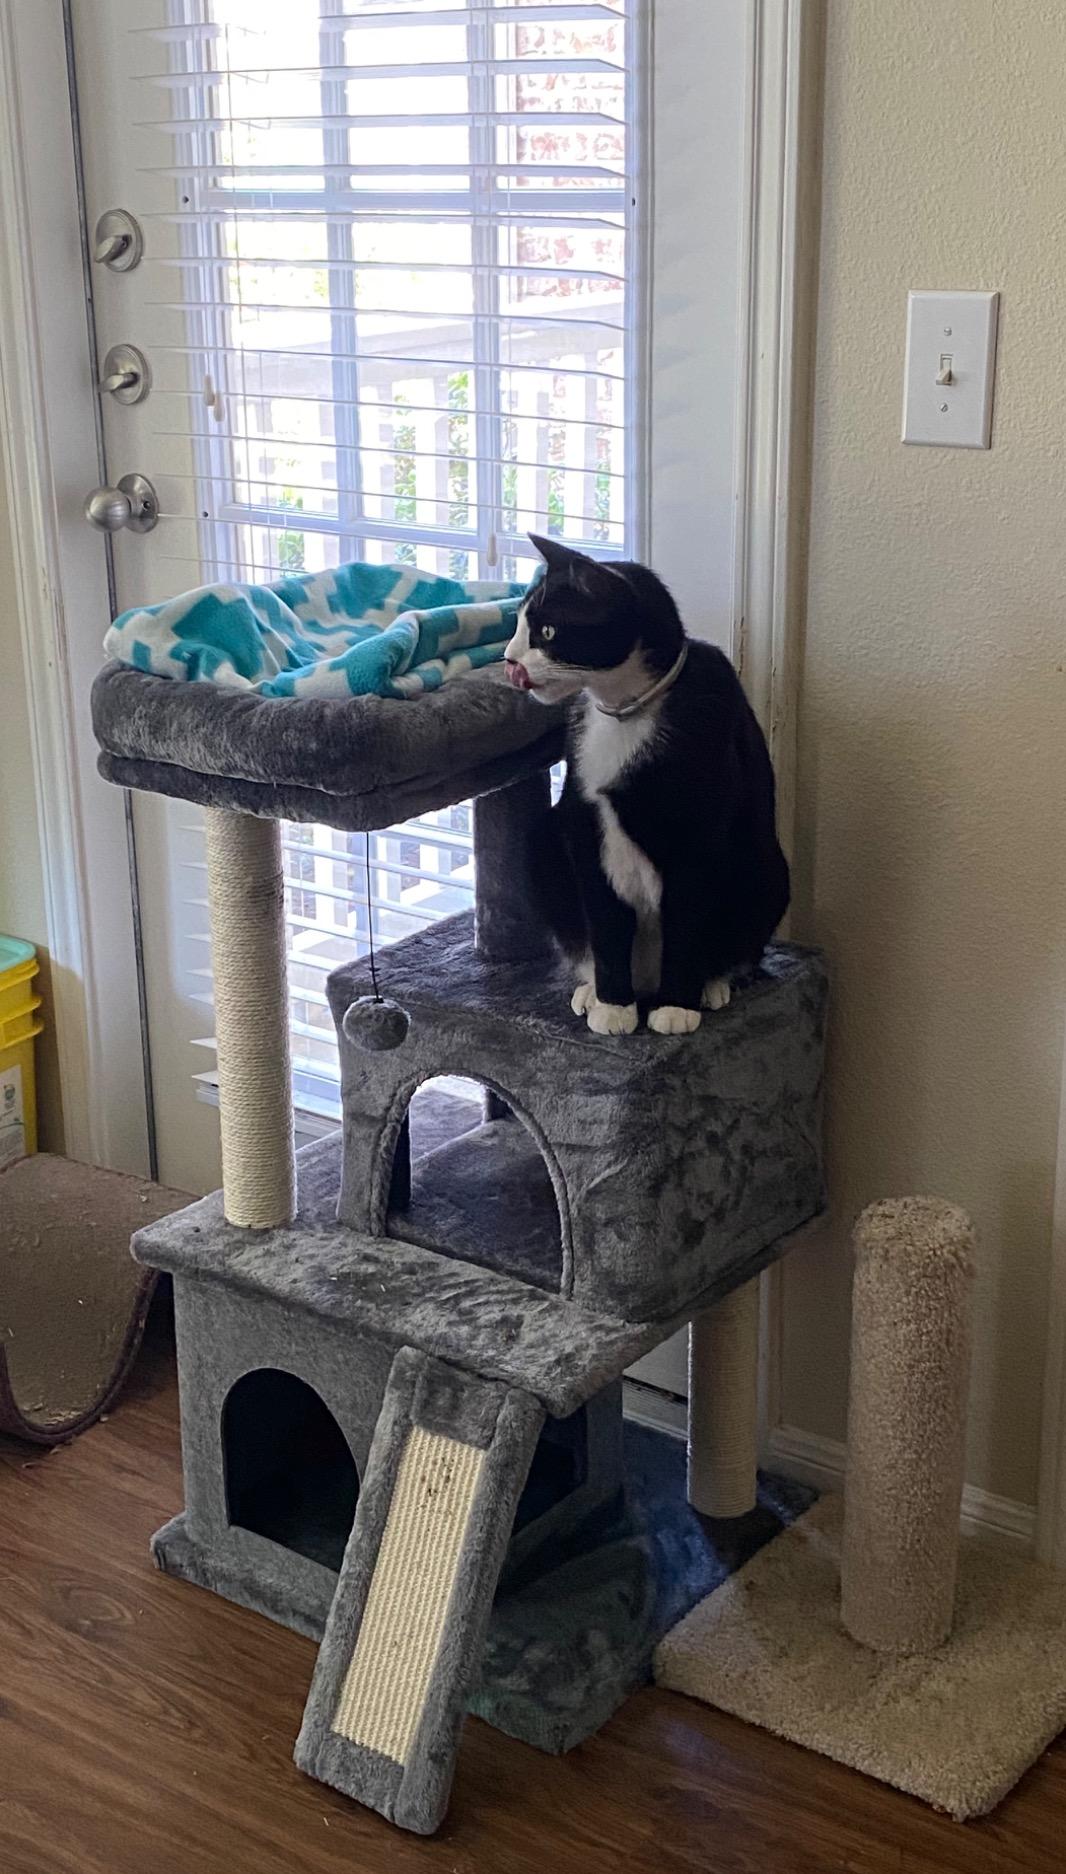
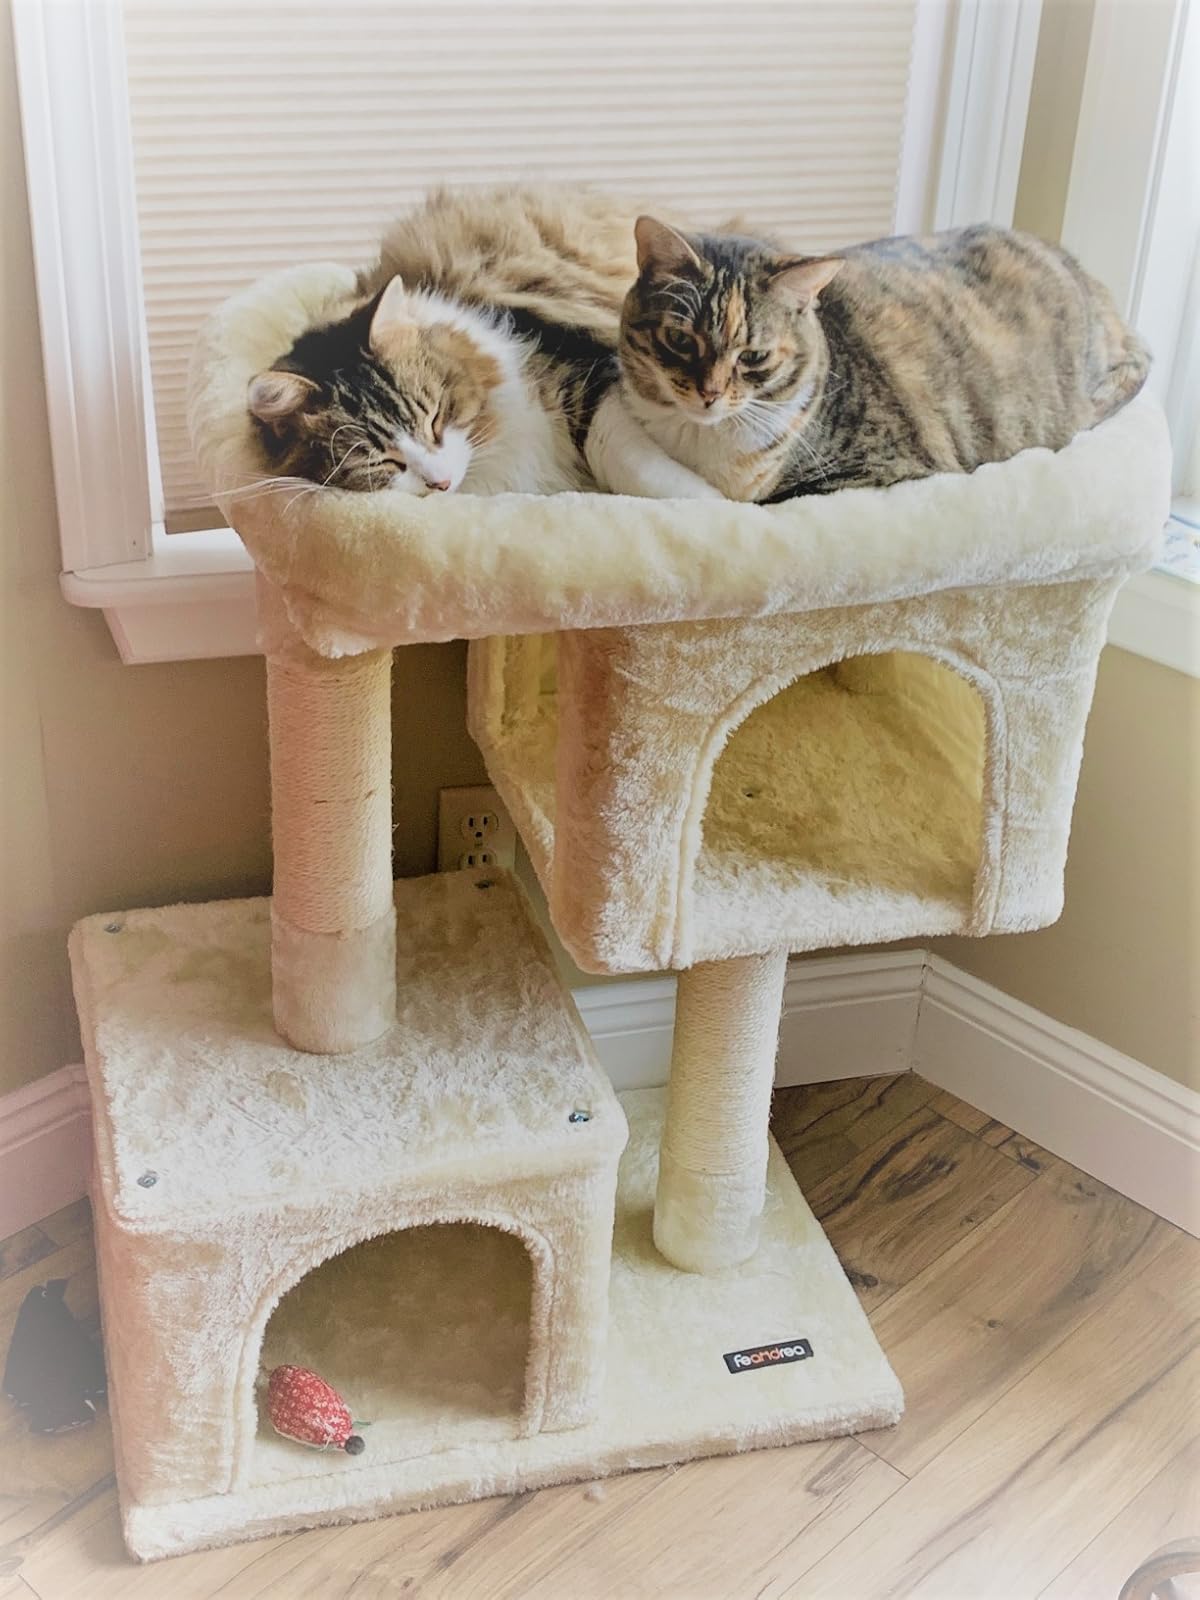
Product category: items_cat tree
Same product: no